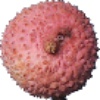
Label: lychee